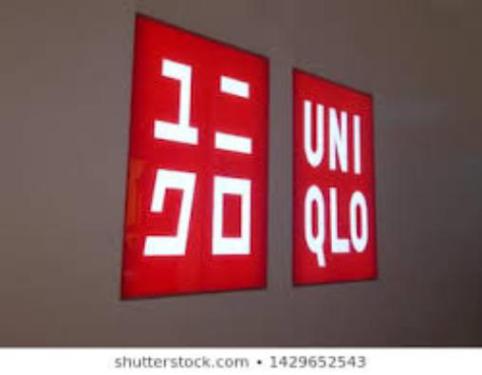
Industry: Clothes